Sa'at Tower

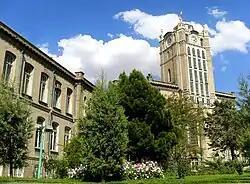
South-western side of Sa'at Tower

Sa'at Tower also known as Tabriz Municipality Palace (also Romanized as Sā'at Tower) is a building in Tabriz which is used as the city hall and main office of the municipal government of Tabriz, East Azarbaijan Province, Iran. The Municipality Palace features a hall, a clock tower, and a small garden.